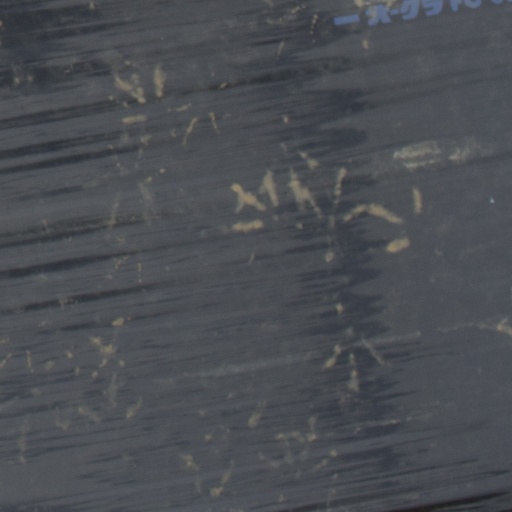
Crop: Jerusalem artichoke